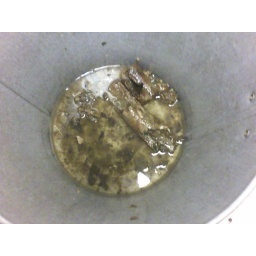
I unclogged the drain in the kitchen sink at work